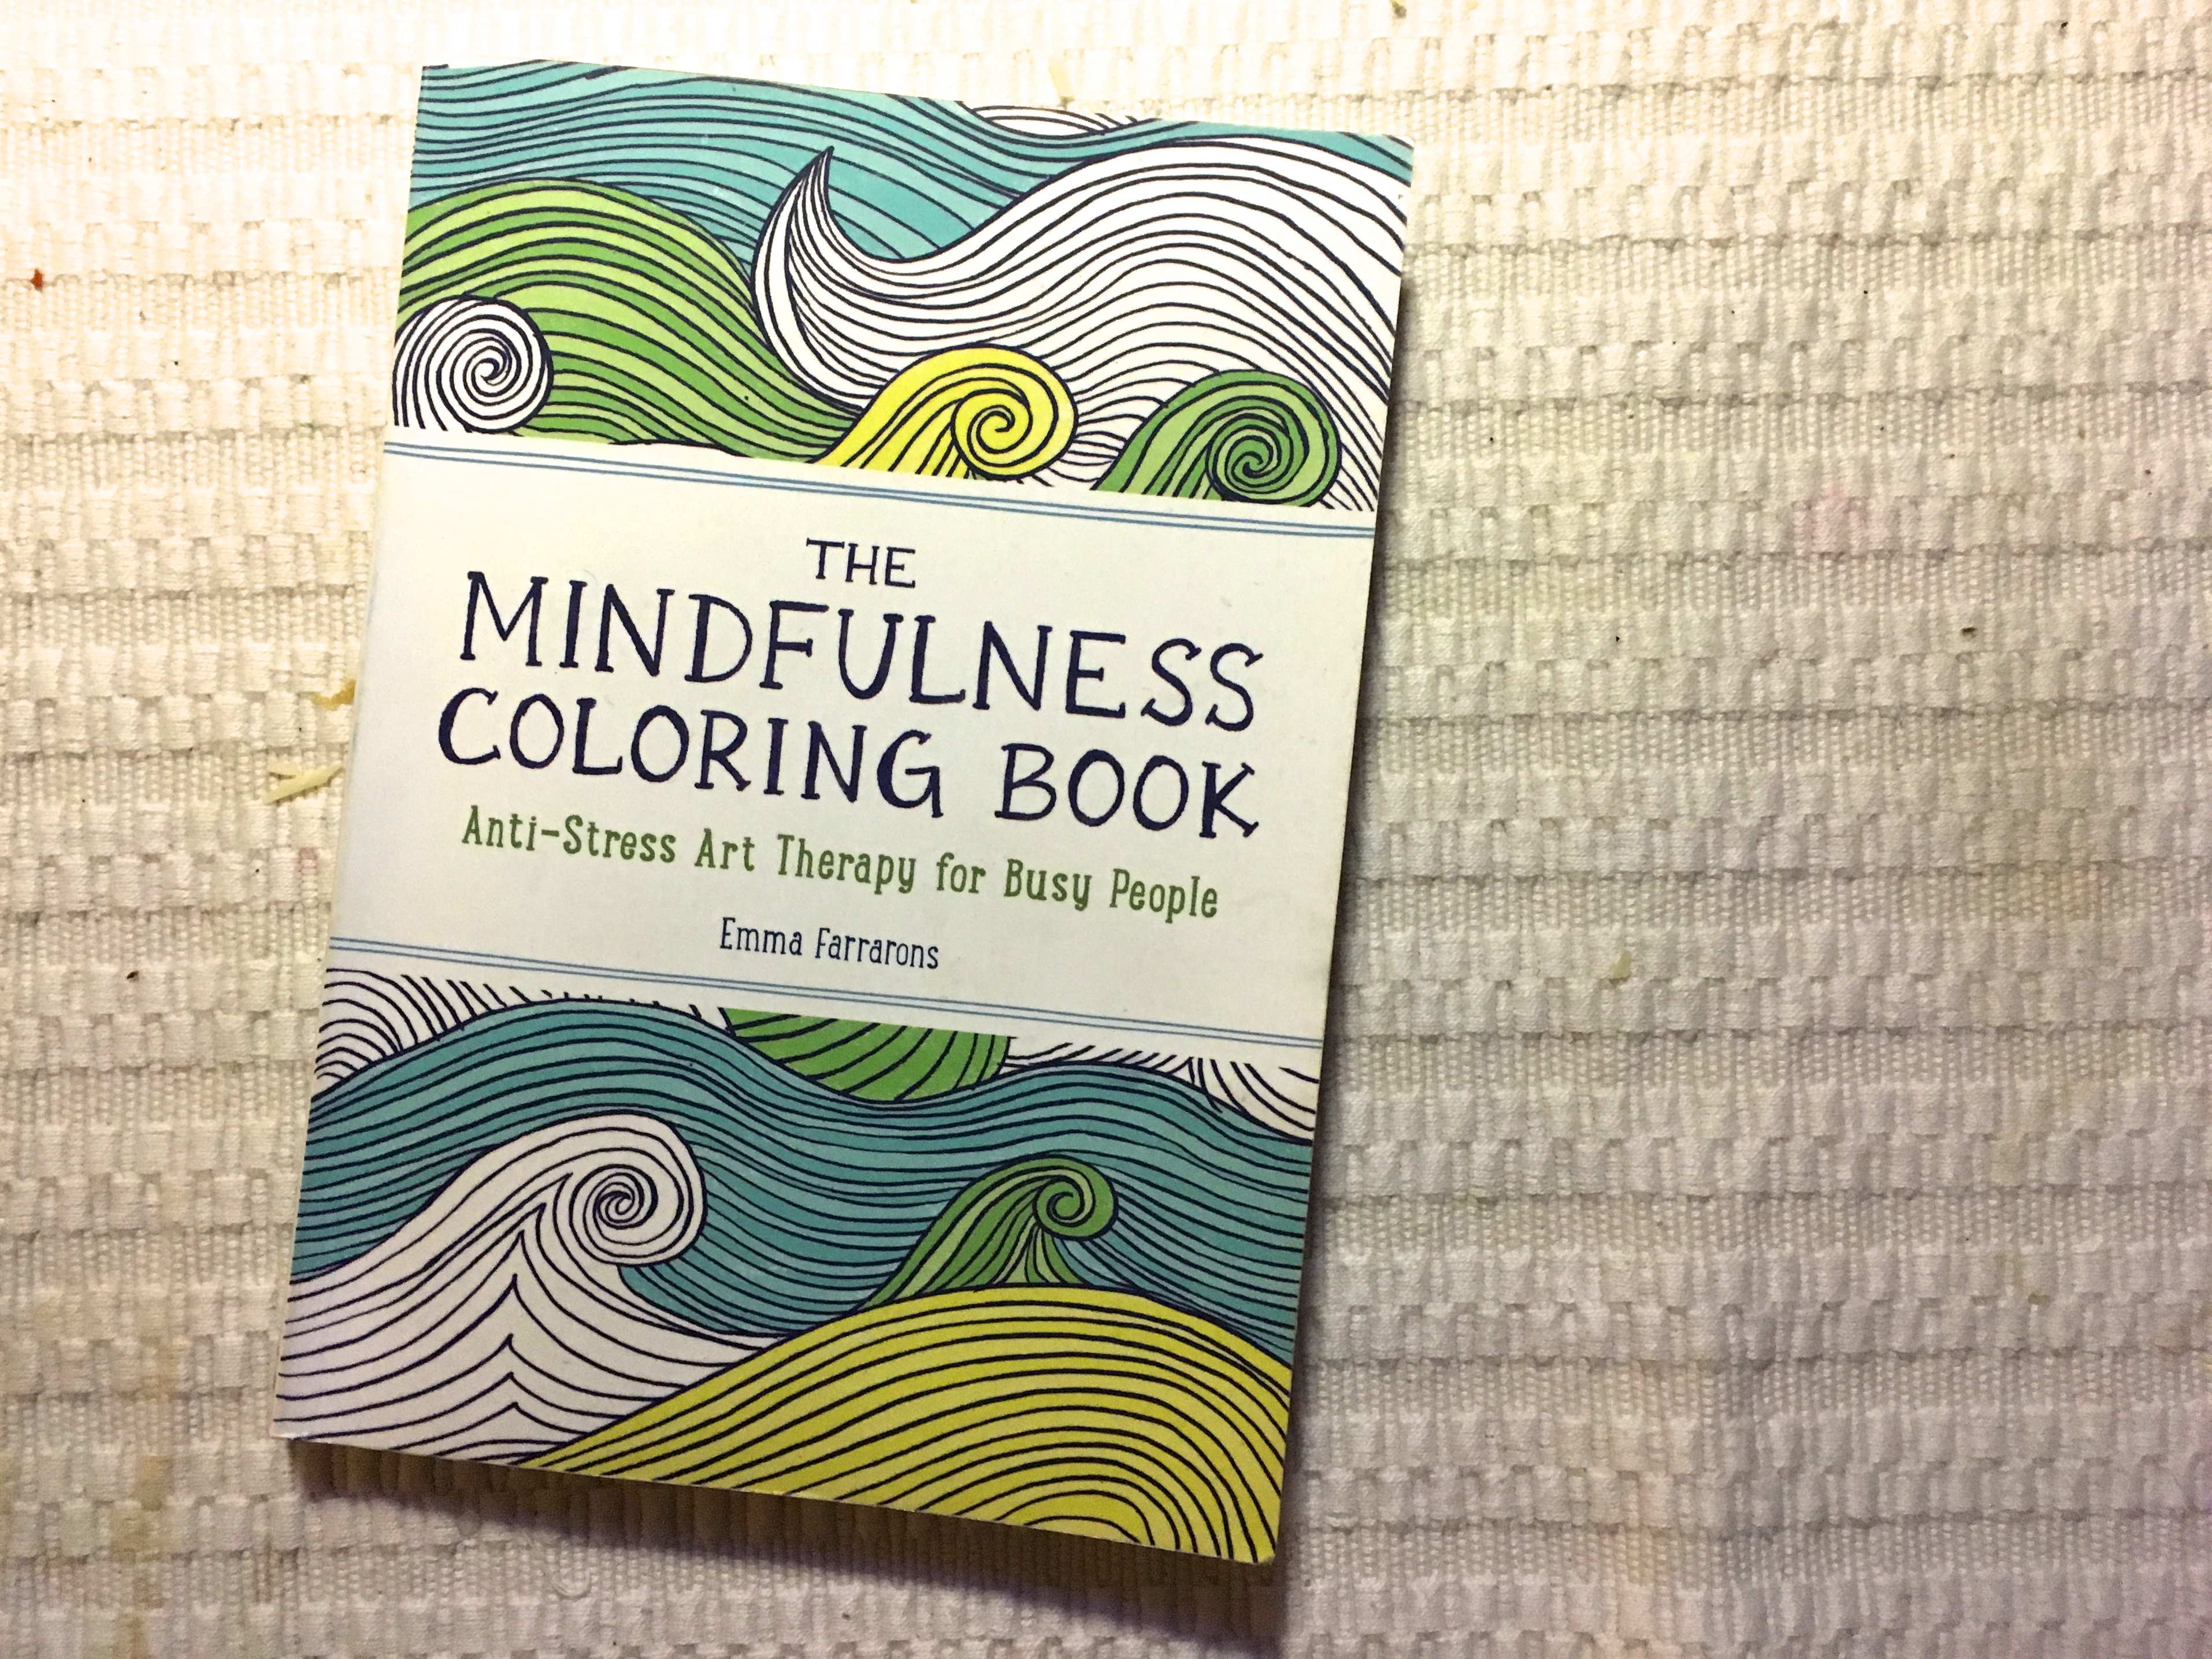
pattern, furniture, material, label, textile